Islay

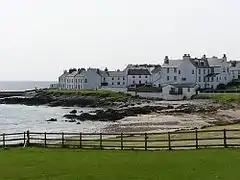
Port Charlotte, founded in 1828

Islay was probably recorded by Ptolemy as "Epidion", the use of the "p" suggesting a Brittonic or Pictish tribal name. In the 7th century Adomnán referred to the island as "Ilea", and the name occurs in early Irish records as "Ile" and as "Íl" in Old Norse. The root is not Gaelic and is of unknown origin.